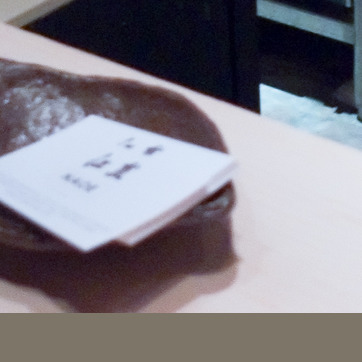
Material: paper